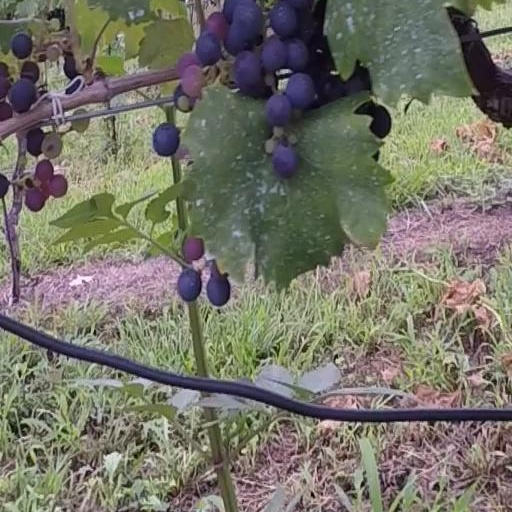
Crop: grape